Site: brandenburg
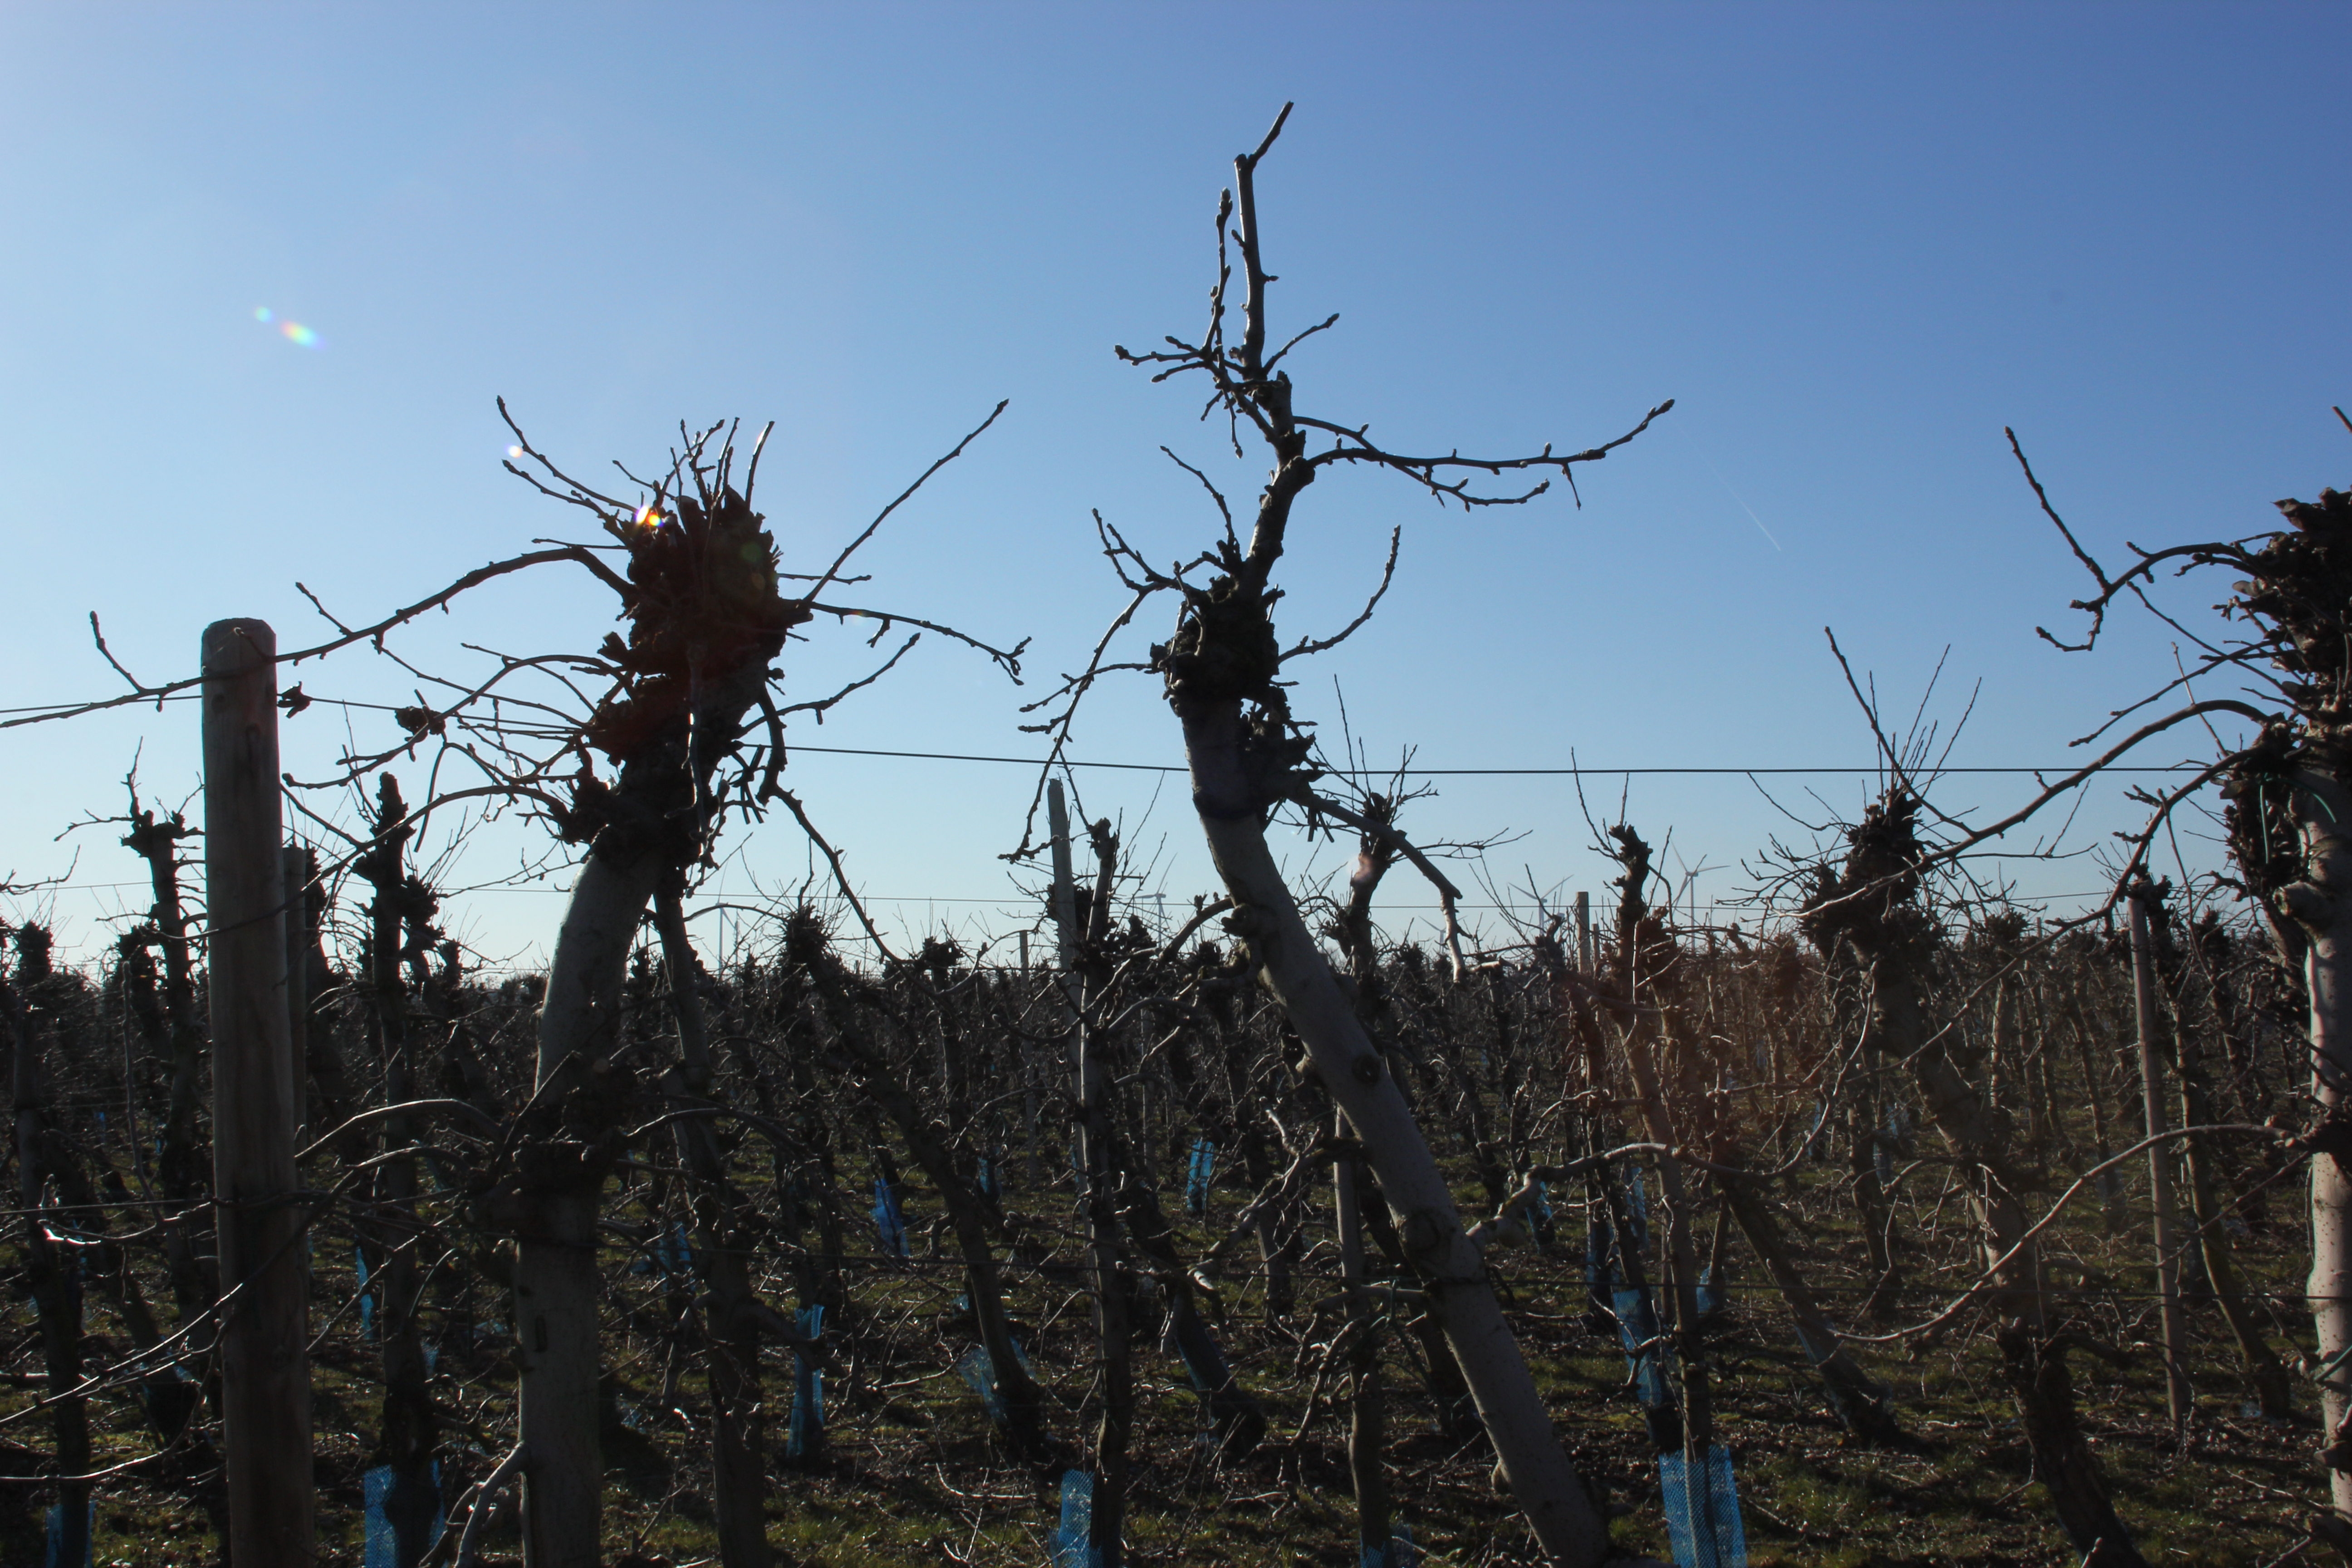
Growth stage (BBCH 03): Bud development